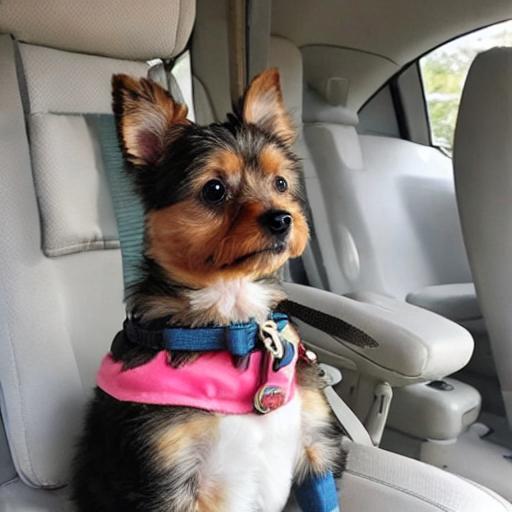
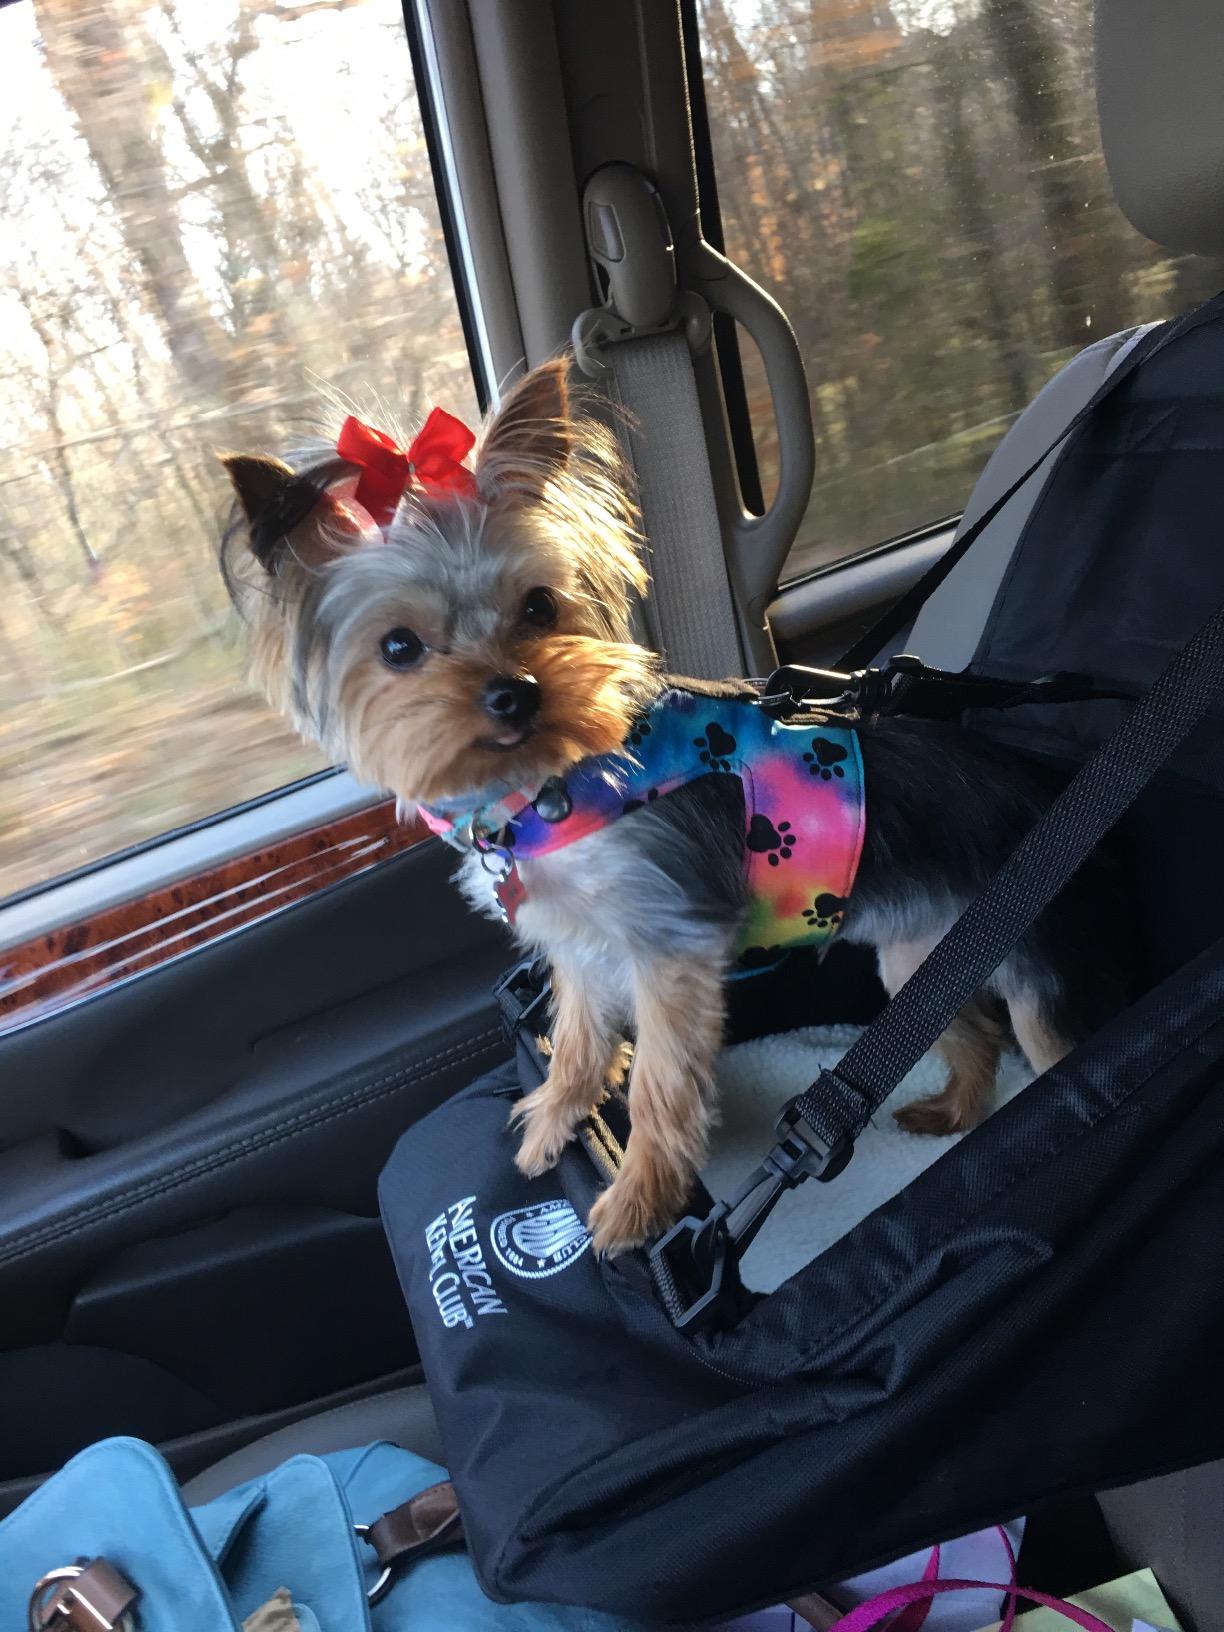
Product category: items_kennel
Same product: no